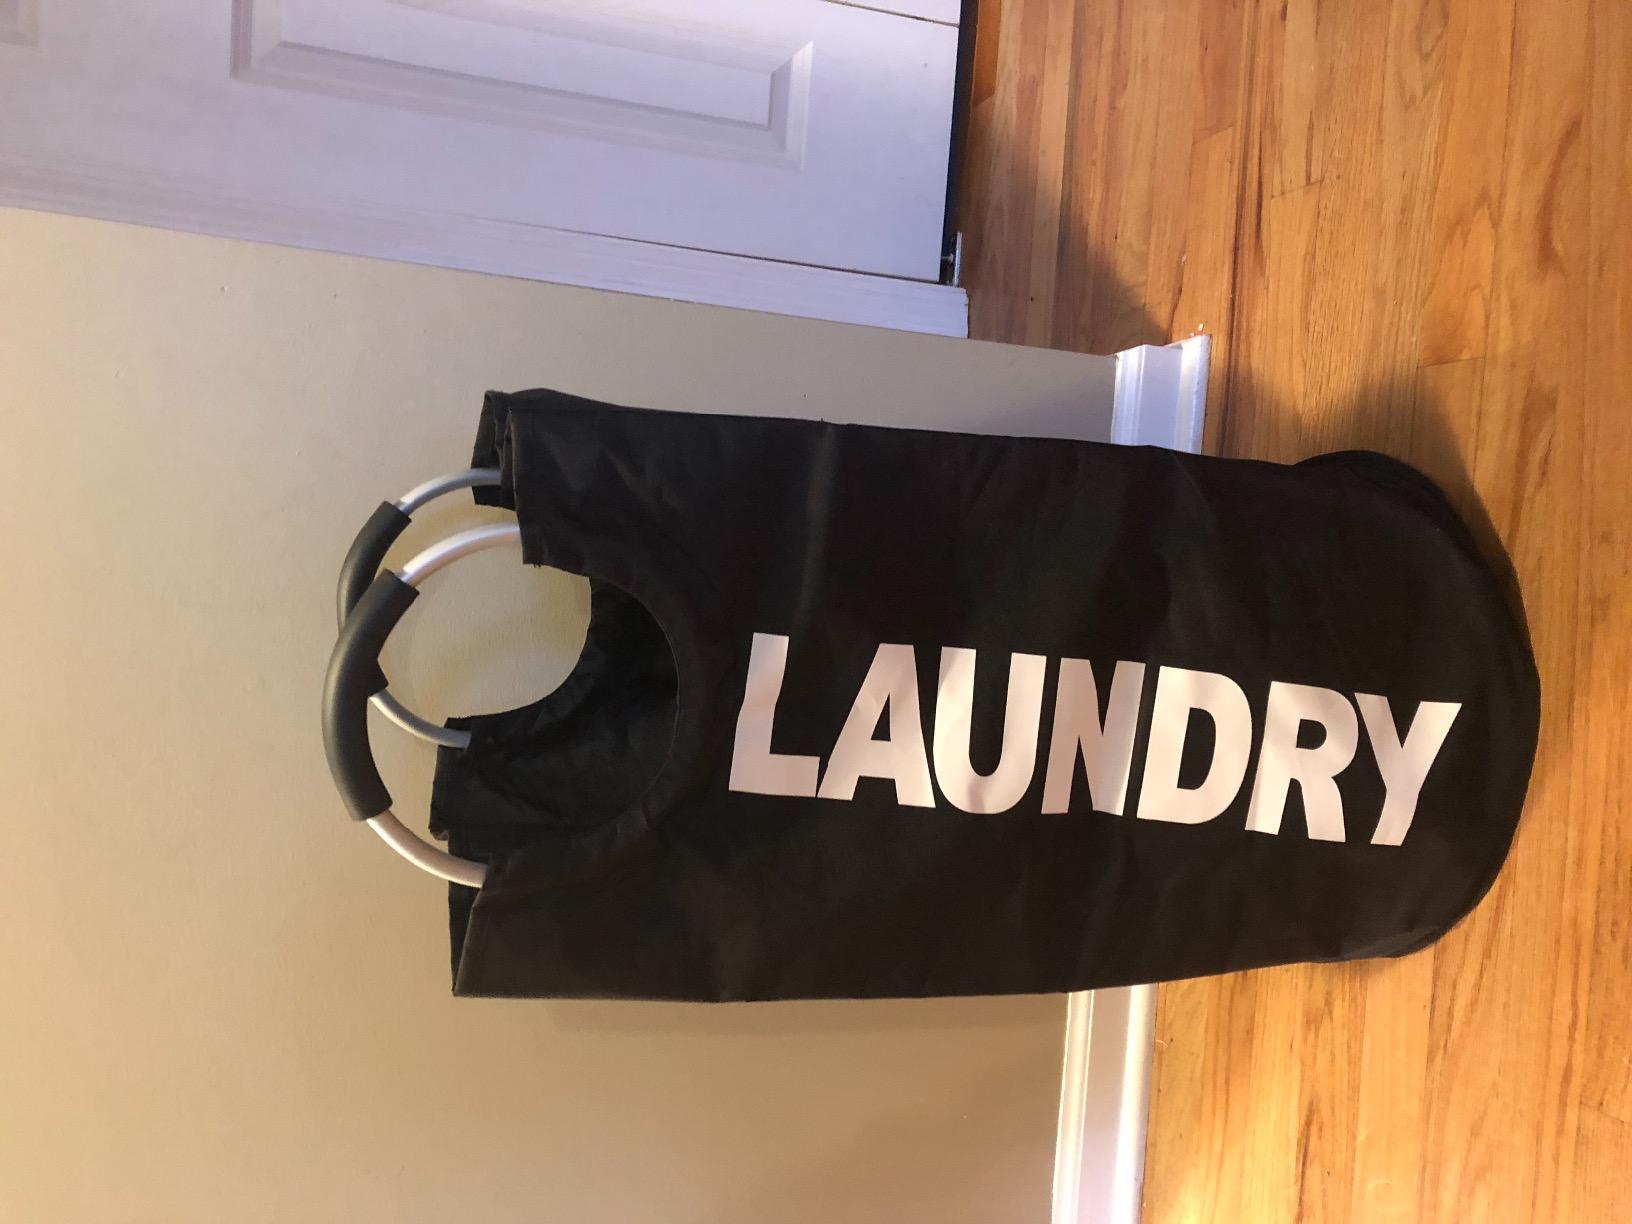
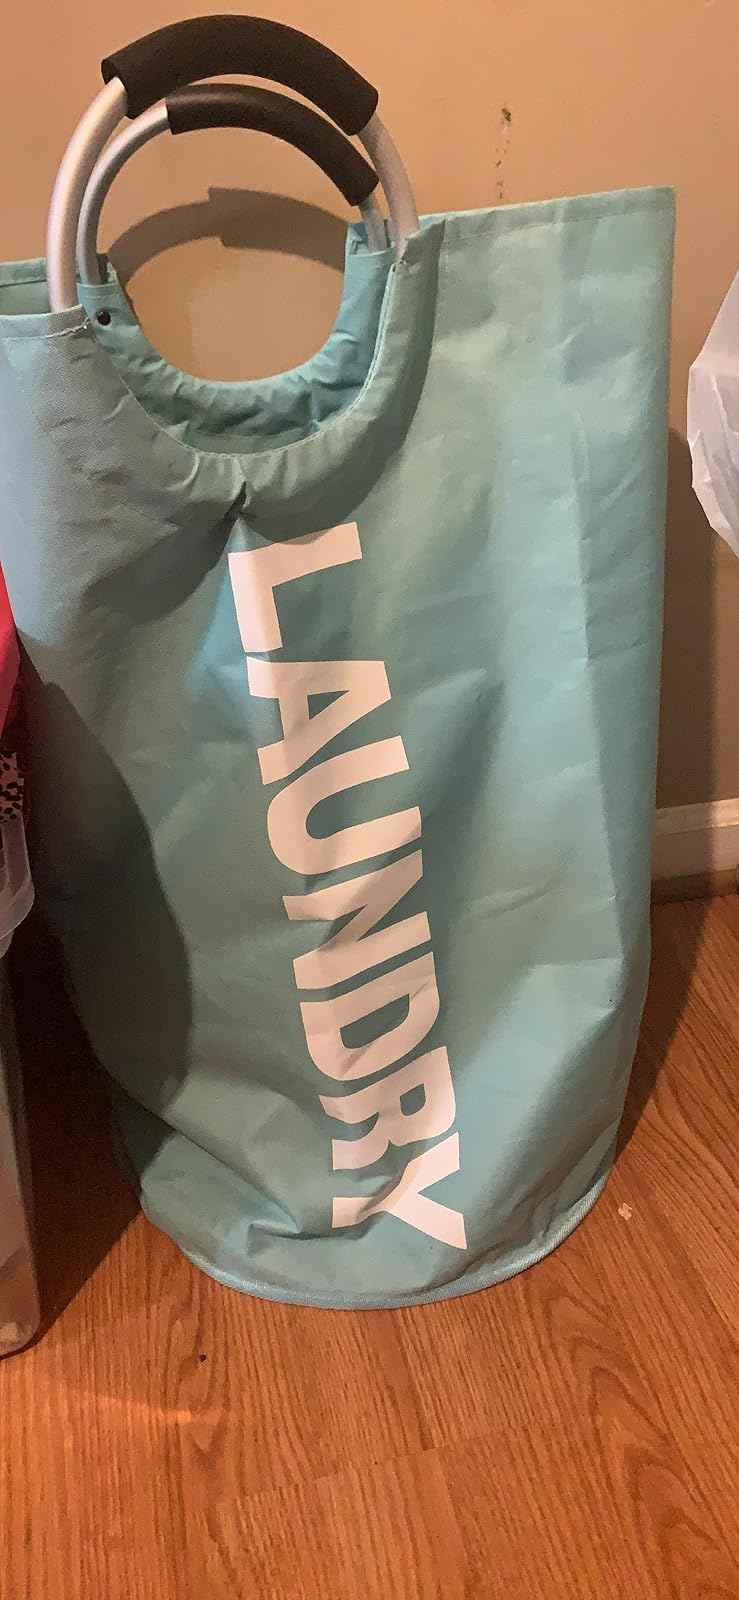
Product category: items_hamper
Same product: no